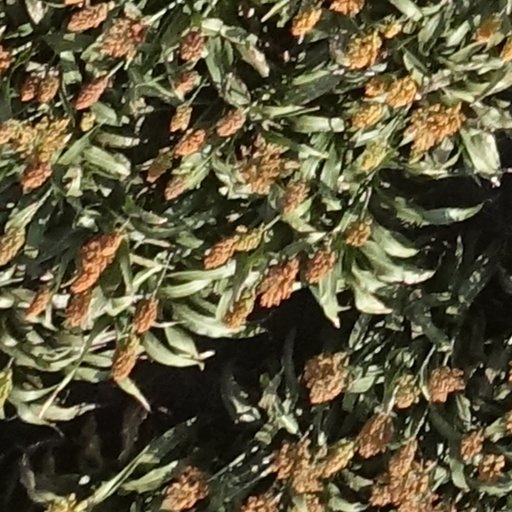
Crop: sorghum